Exeter

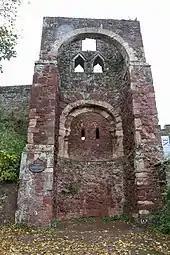
The gatehouse of Rougemont Castle

Two years after the Norman conquest of England, Exeter rebelled against King William. Gytha Thorkelsdóttir, the mother of the slain King Harold, was living in the city at the time, and William promptly marched west and initiated a siege. After 18 days, William accepted the city's honourable surrender, swearing an oath not to harm the city or increase its ancient tribute. However, William quickly arranged for the building of Rougemont Castle to strengthen Norman control over the area. Properties owned by Saxon landlords were transferred into Norman hands and, on the death of Bishop Leofric in 1072, the Norman Osbern FitzOsbern was appointed his successor.